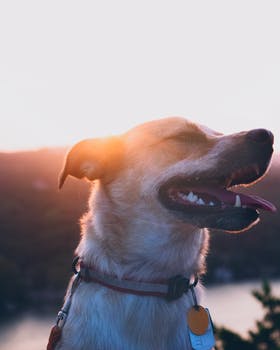
Label: No Watermark